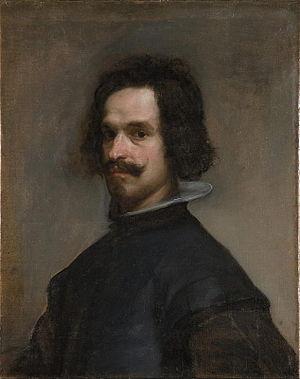
Liste des tableaux de Diego Vélasquez.